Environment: real
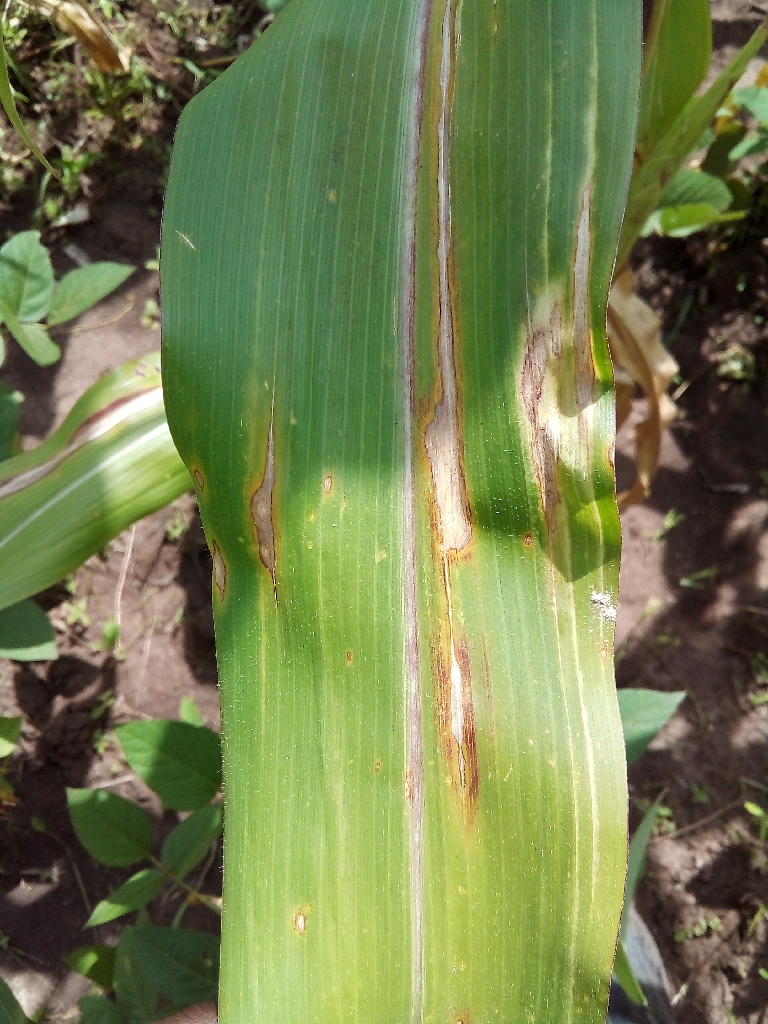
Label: northern_corn_leaf_blight